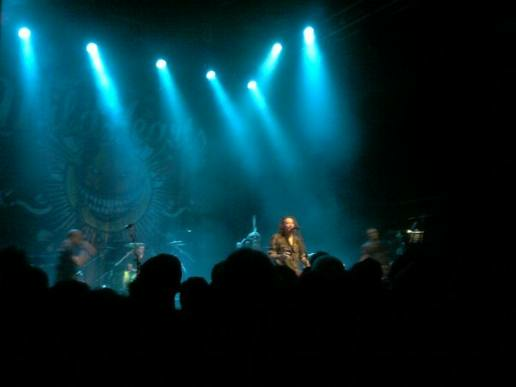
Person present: Yes